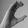
ASL letter: C